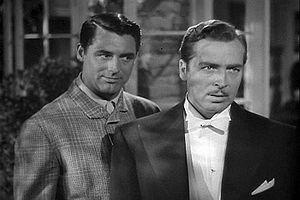
Indiscrétions est un film américain réalisé par George Cukor, sorti en 1940.
John Howard est un acteur américain, de son vrai nom John R. Cox, né à Cleveland le 14 avril 1913, mort à Santa Rosa le 19 février 1995.